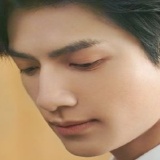
diễn viên La Vân Hi